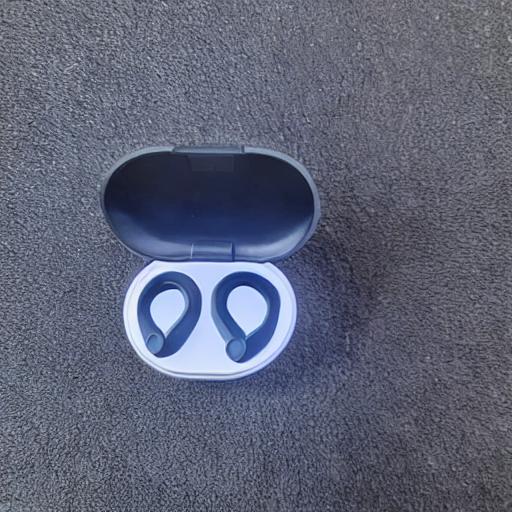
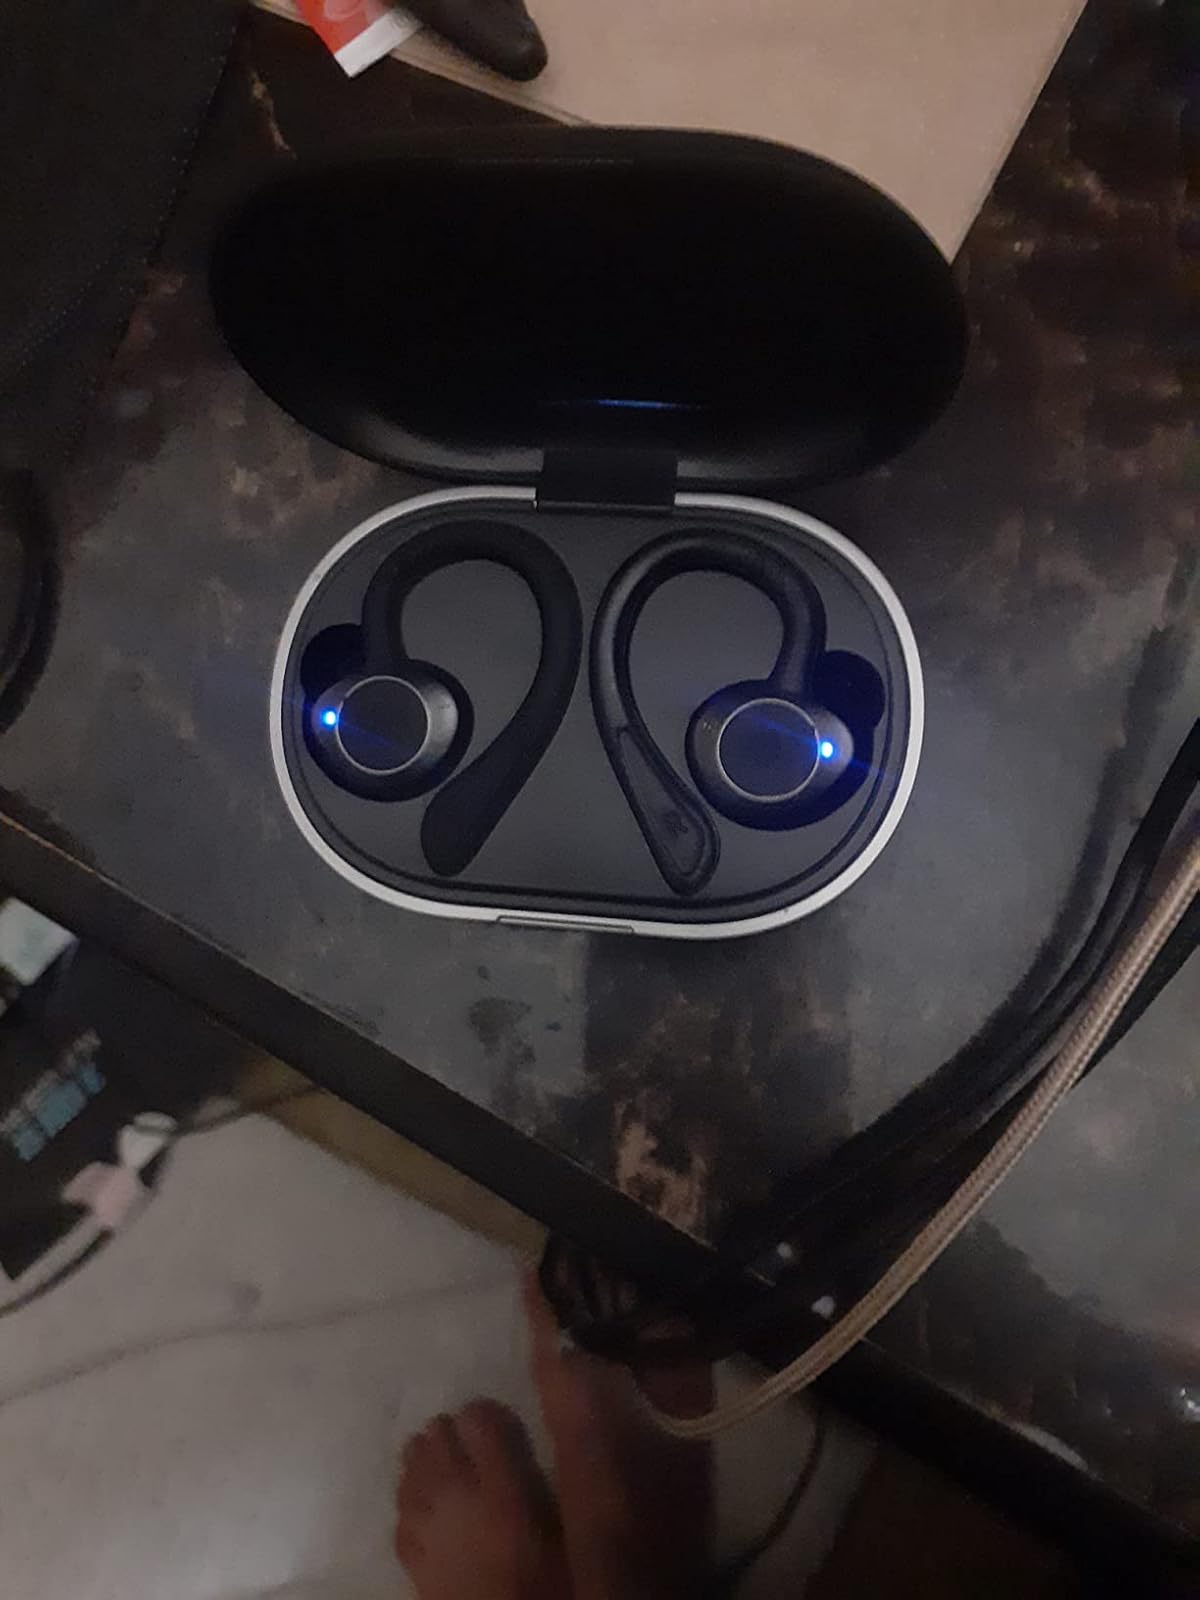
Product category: earbuds
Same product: no